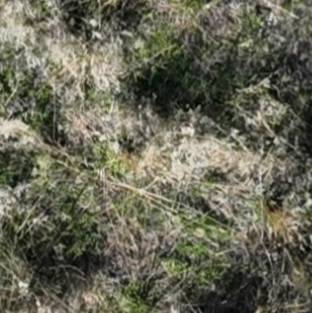
Month: october